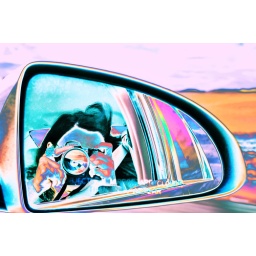
The Classic Cliche' in the car mirror shot gone neon...